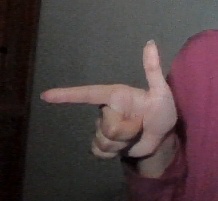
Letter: yaa